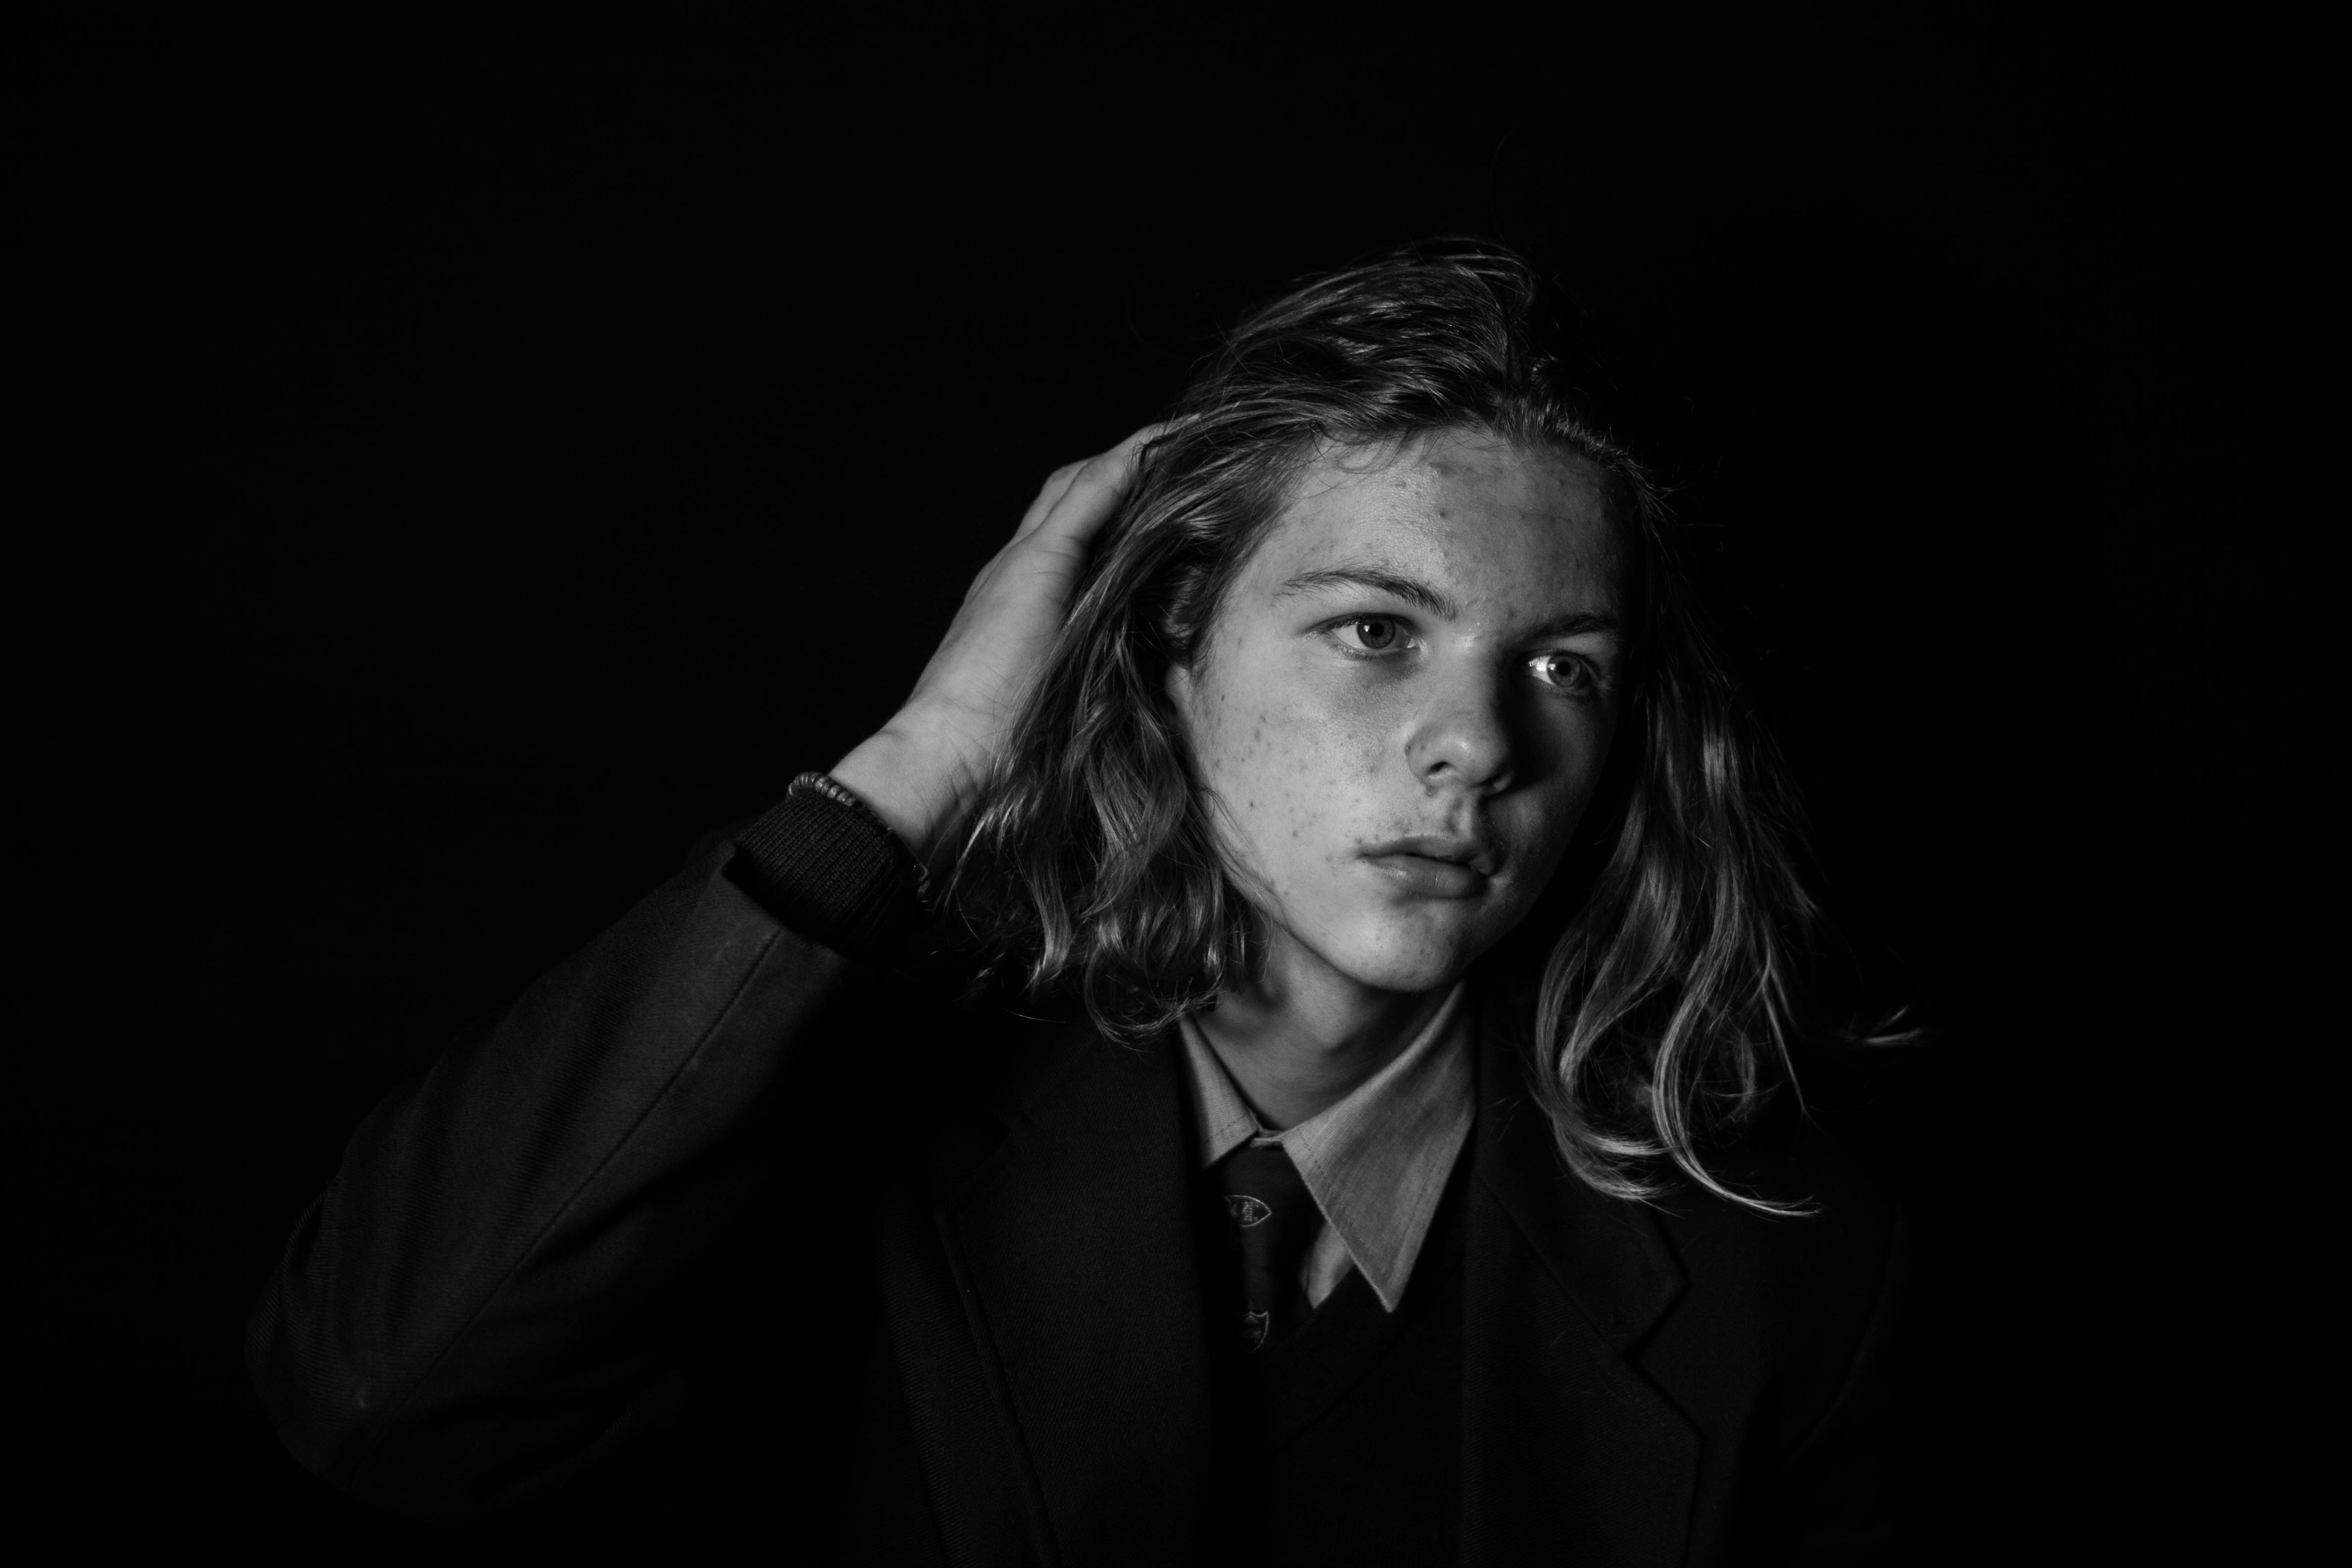
person, black and white, girl, photography, portrait, human, darkness, black, monochrome, smile, face, photograph, beauty, midnight, emotion, monochrome photography, portrait photography, film noir, flash photography